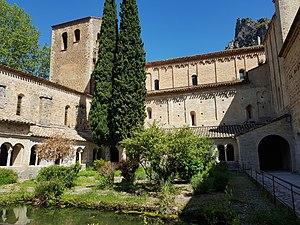
Cloître de l'abbaye de Saint-Guilhem-le-Désert